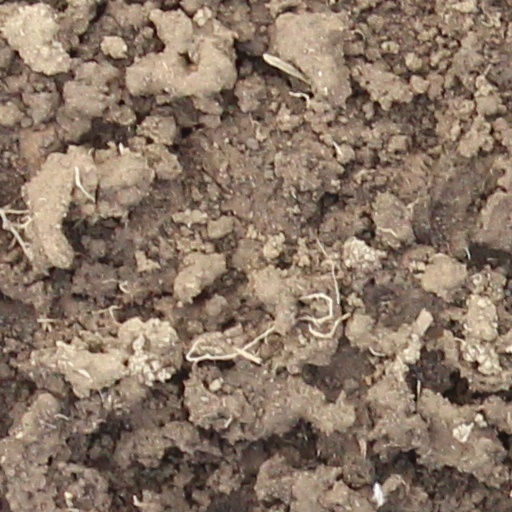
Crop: wheat